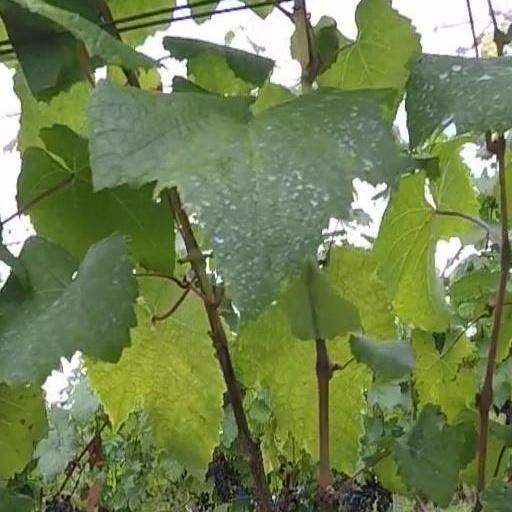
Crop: grape